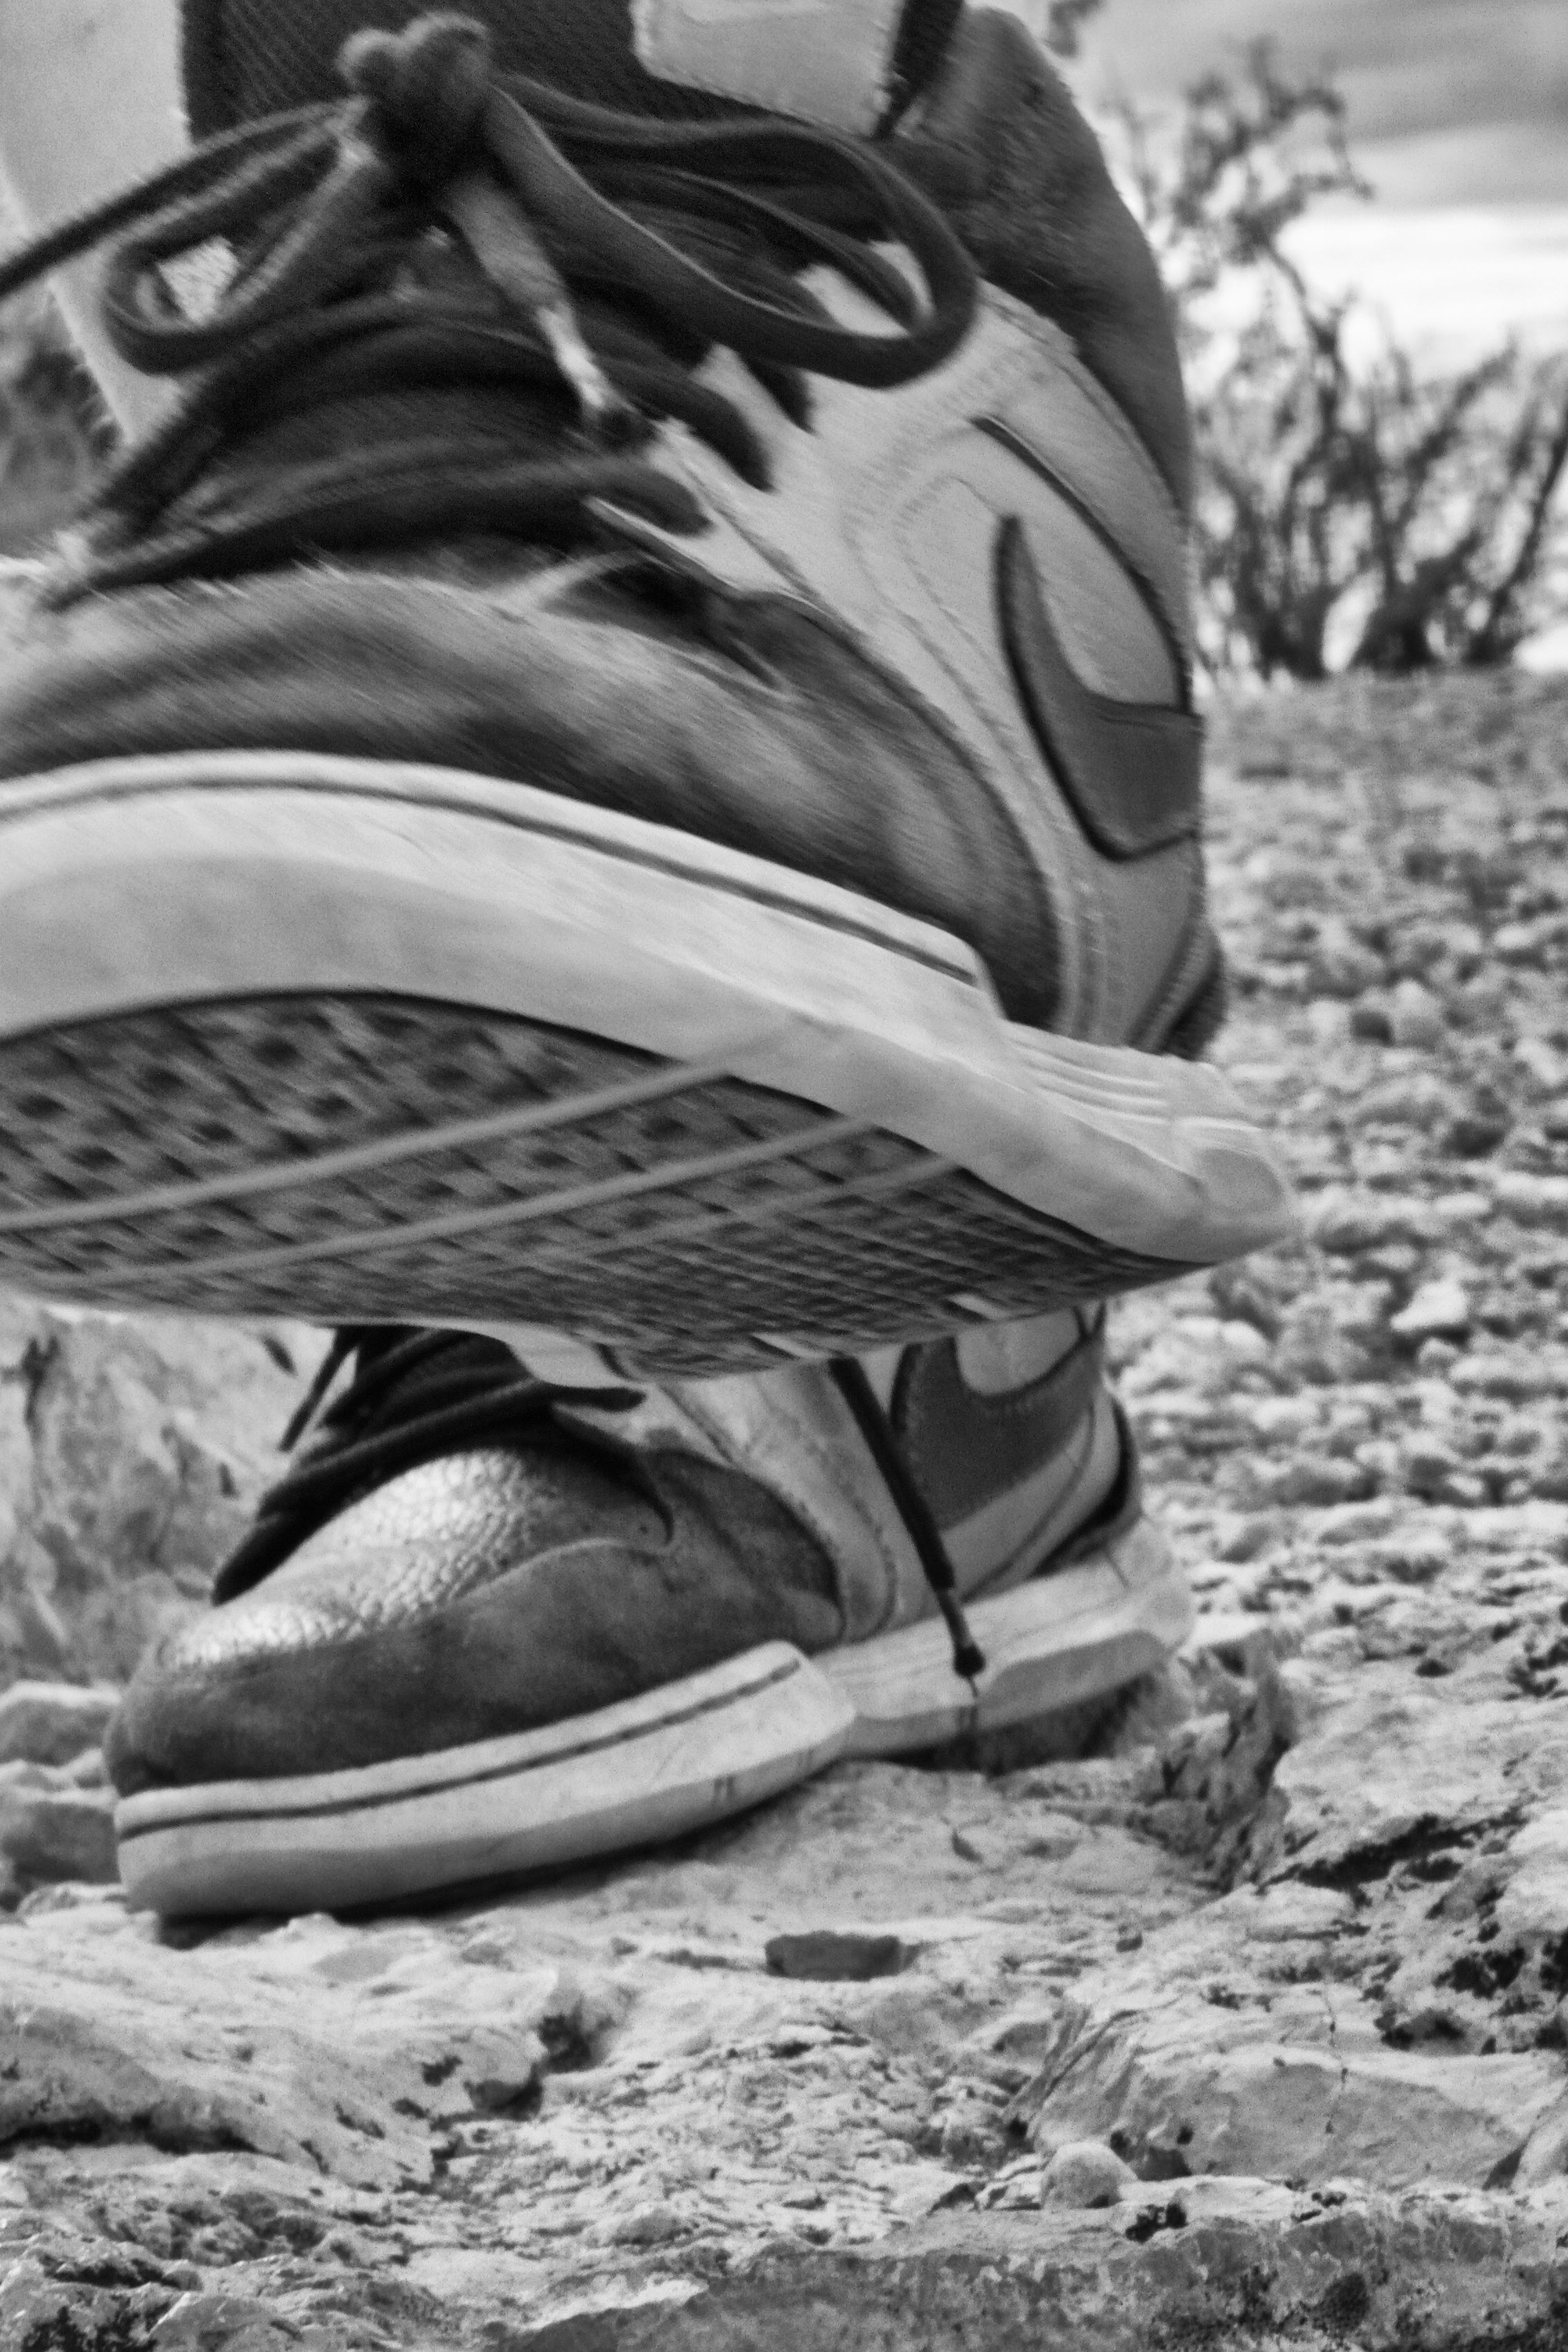
shoe, black and white, white, black, monochrome, footwear, photograph, dailycreate, tdc561, monochrome photography